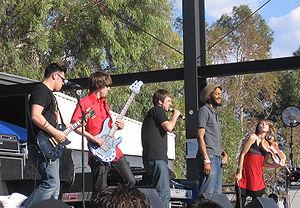
Flobots est un groupe de hip-hop et rock alternatif américain, originaire de Denver, dans le Colorado.